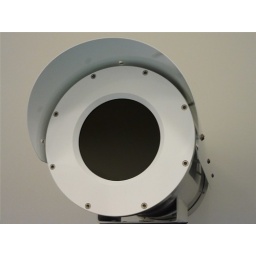
Stainless steel camera housing painted in white with germanium front window